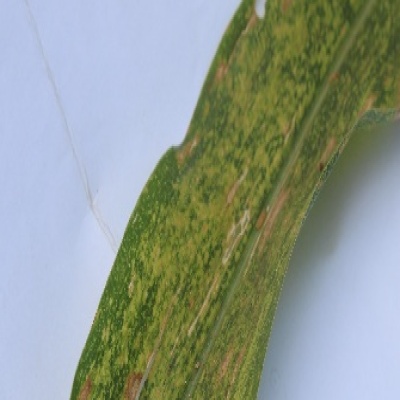
Label: Corn_(Maize)___Leaf_Spot